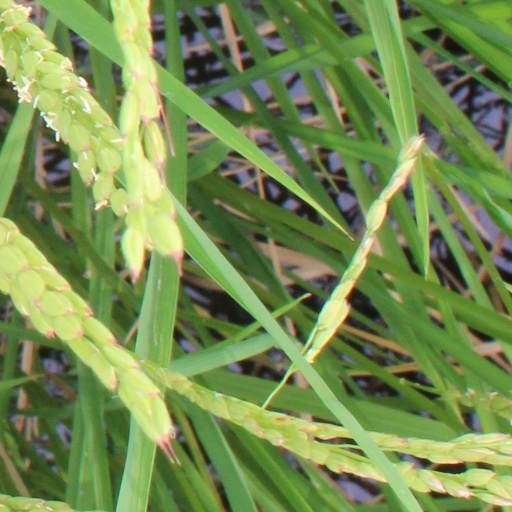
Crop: rice